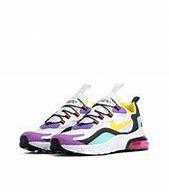
Brand: Nike
Model: Air Max 270 Rt